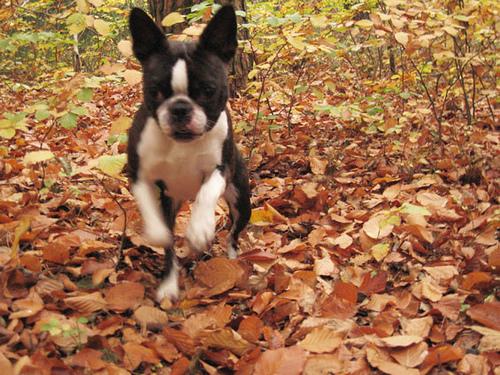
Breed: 230-n000084-Boston_bull